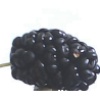
Label: mulberry